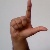
The image shows a hand gesture representing the letter 'L' in Indian Sign Language.